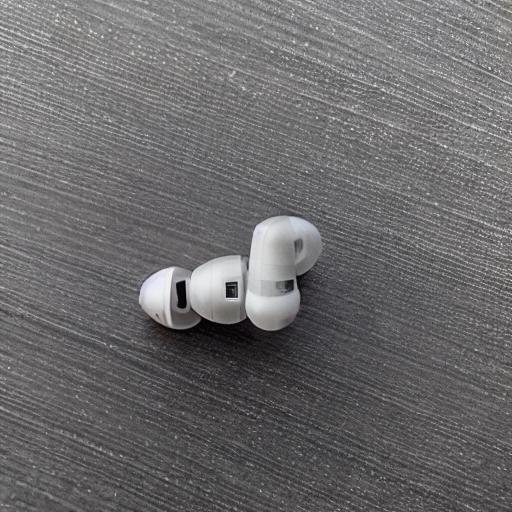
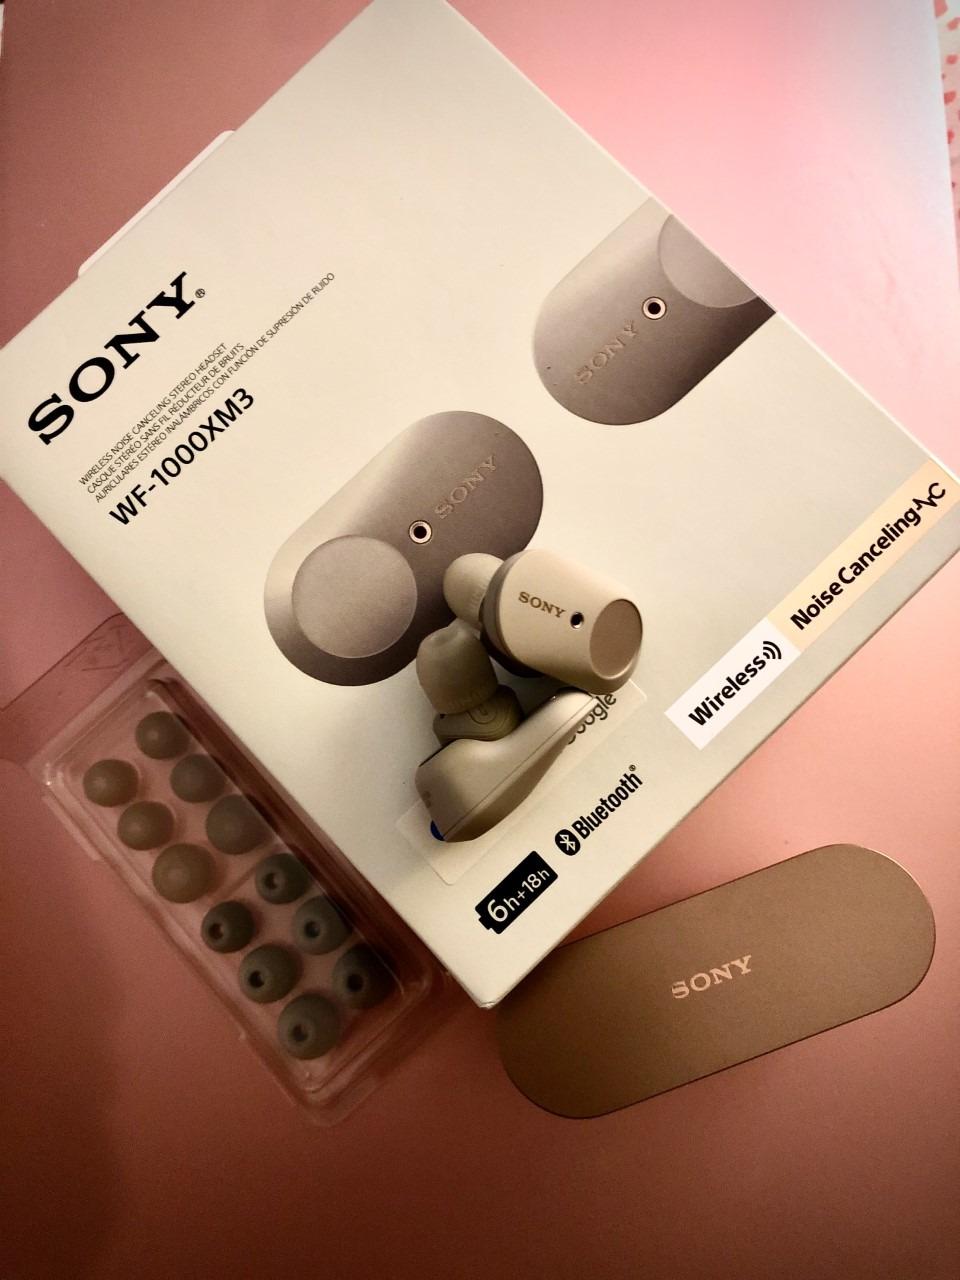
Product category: earbuds
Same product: no